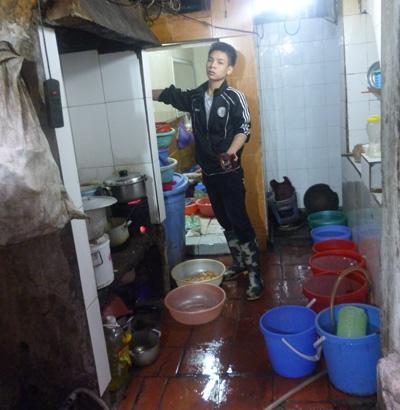
có hai chiếc chậu ở ngay dưới chân chàng trai mặc áo màu đen